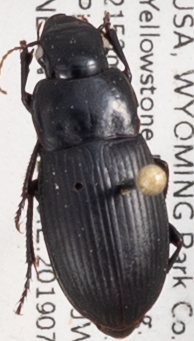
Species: Harpalus laticeps
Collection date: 2019-07-10
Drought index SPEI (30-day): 0.47
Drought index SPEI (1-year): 0.2
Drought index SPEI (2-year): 1.28